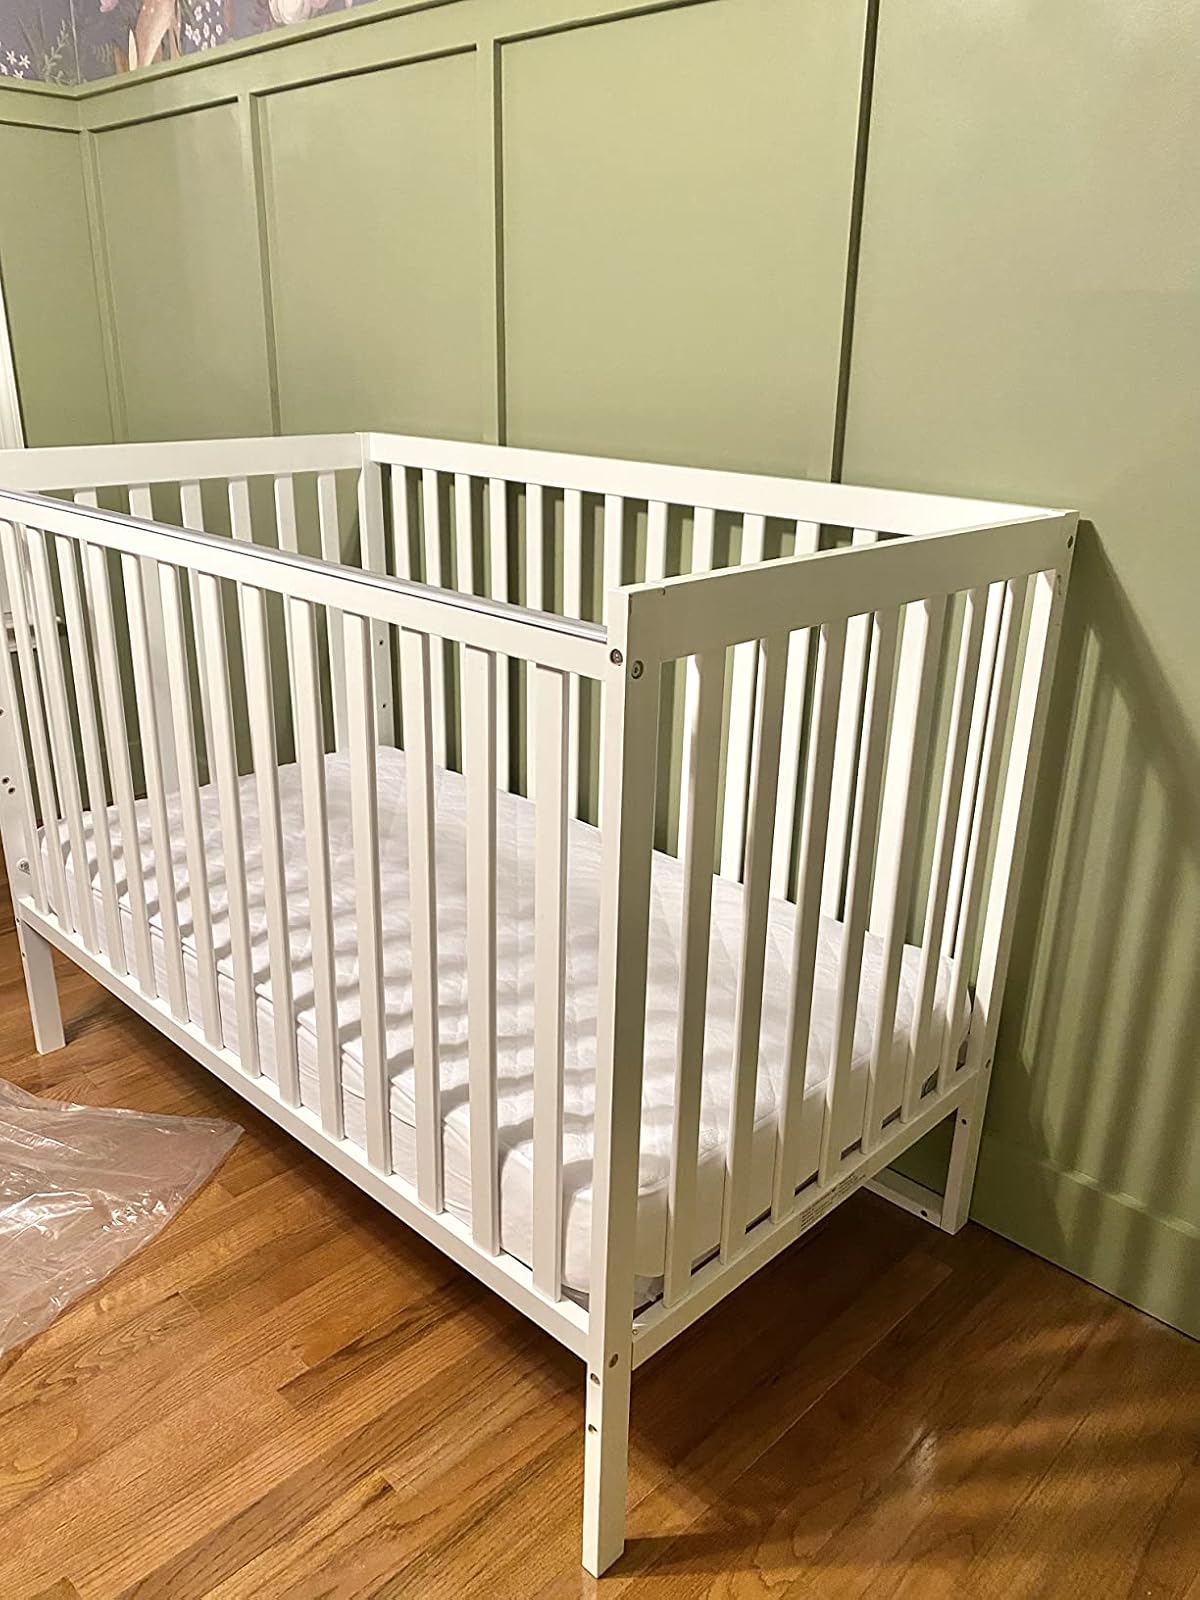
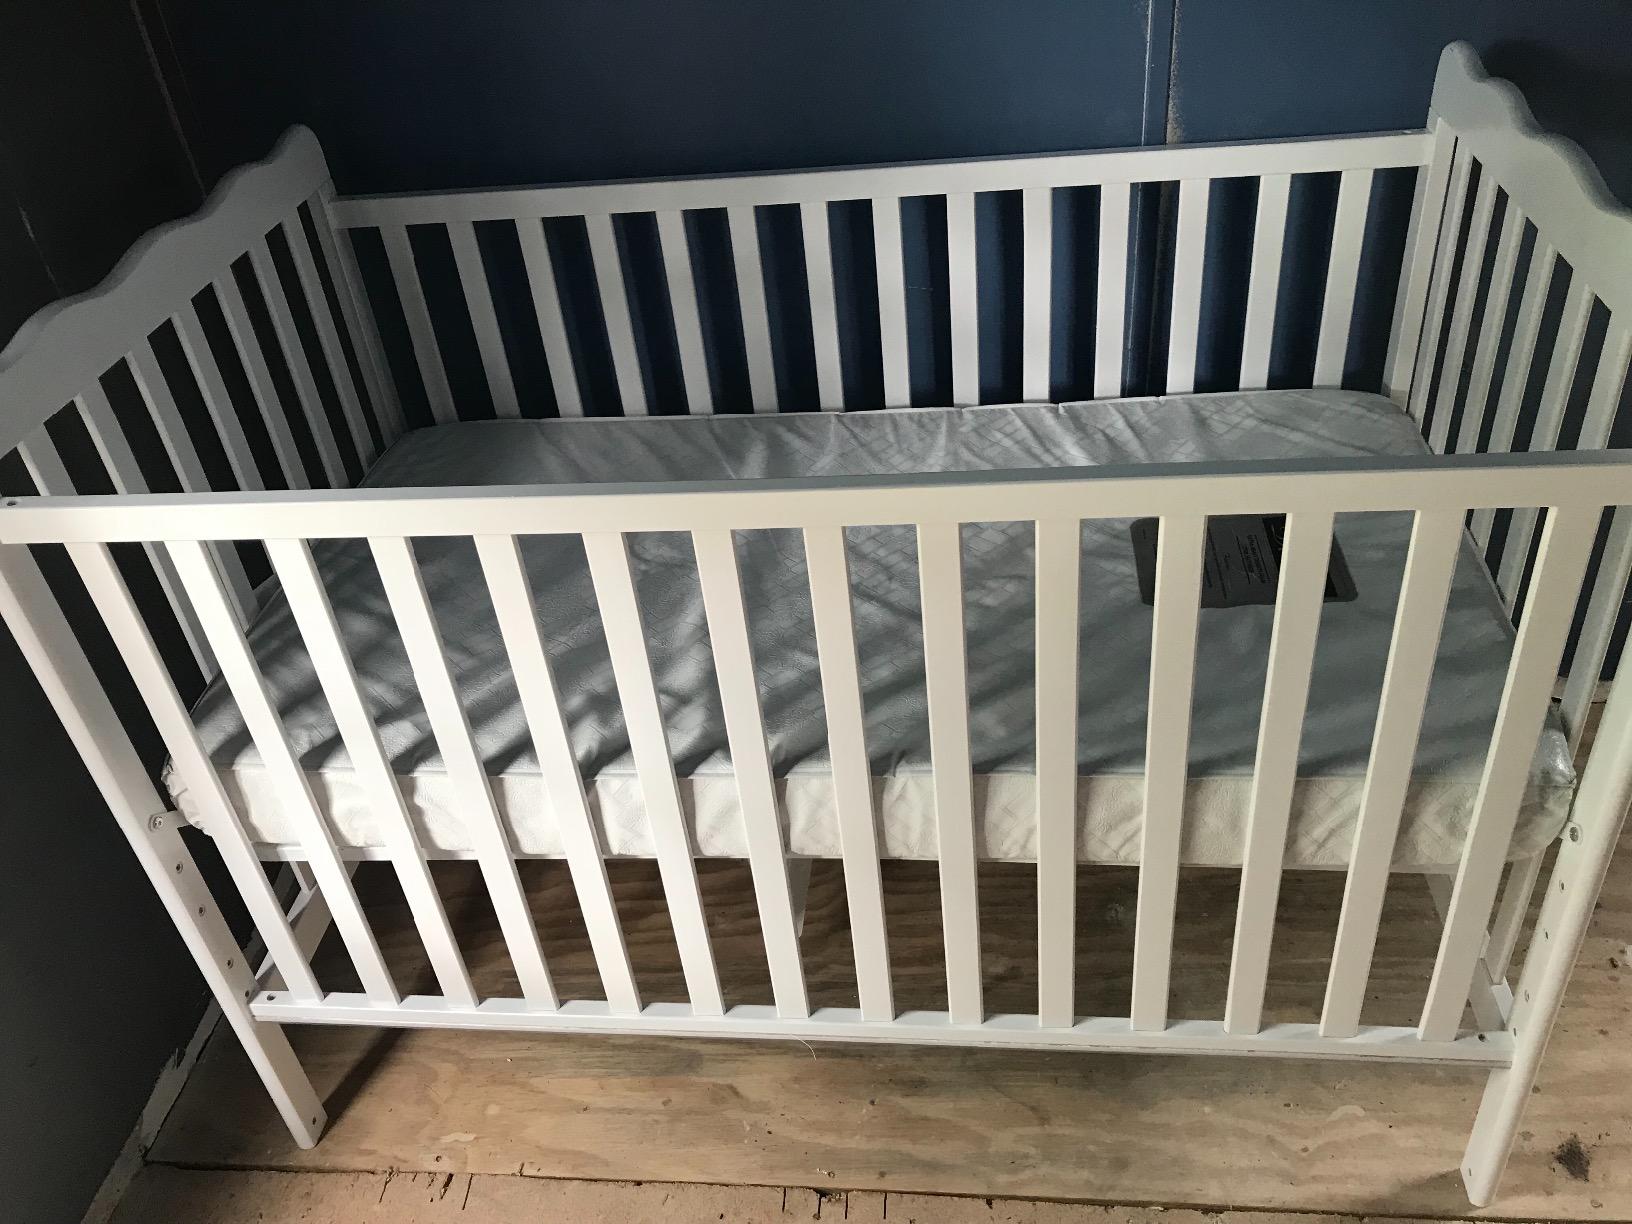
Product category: products_crib
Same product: no